Plas Mawr

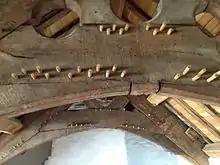
The roof above the great chamber, with arch-braced collar trusses joined using "double pegging"

In 1570, Robert paid Hugh Mershe £200 for an existing "mansion house" in Conwy, positioned in the middle of a burgage plot on what is now Crown Lane. More land to the north of this was purchased from a Richard Peake in 1576 for £40, and work then began on the north wing of Plas Mawr, which was completed by the following year. Mershe's former house was pulled down to allow the preparation of the foundations of the rest of the building, including the digging of fresh drains. Robert lived in the completed north wing until 1580, when the central and south ranges were built, finishing the main part of Plas Mawr.